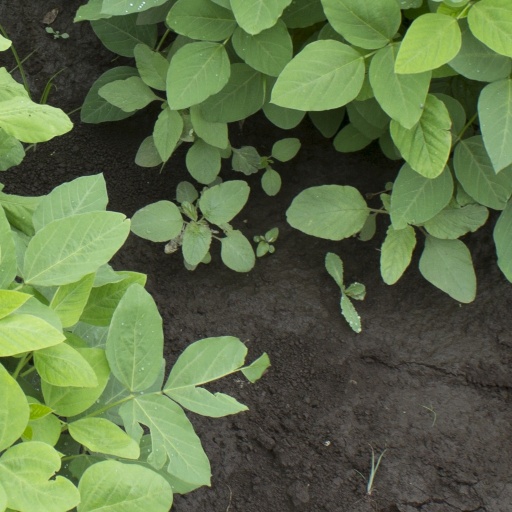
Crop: soybean